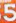
Number: 5